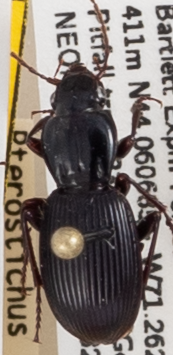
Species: Pterostichus tristis
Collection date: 2018-08-23
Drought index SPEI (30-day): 0.47
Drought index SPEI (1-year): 0.17
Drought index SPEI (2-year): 0.54